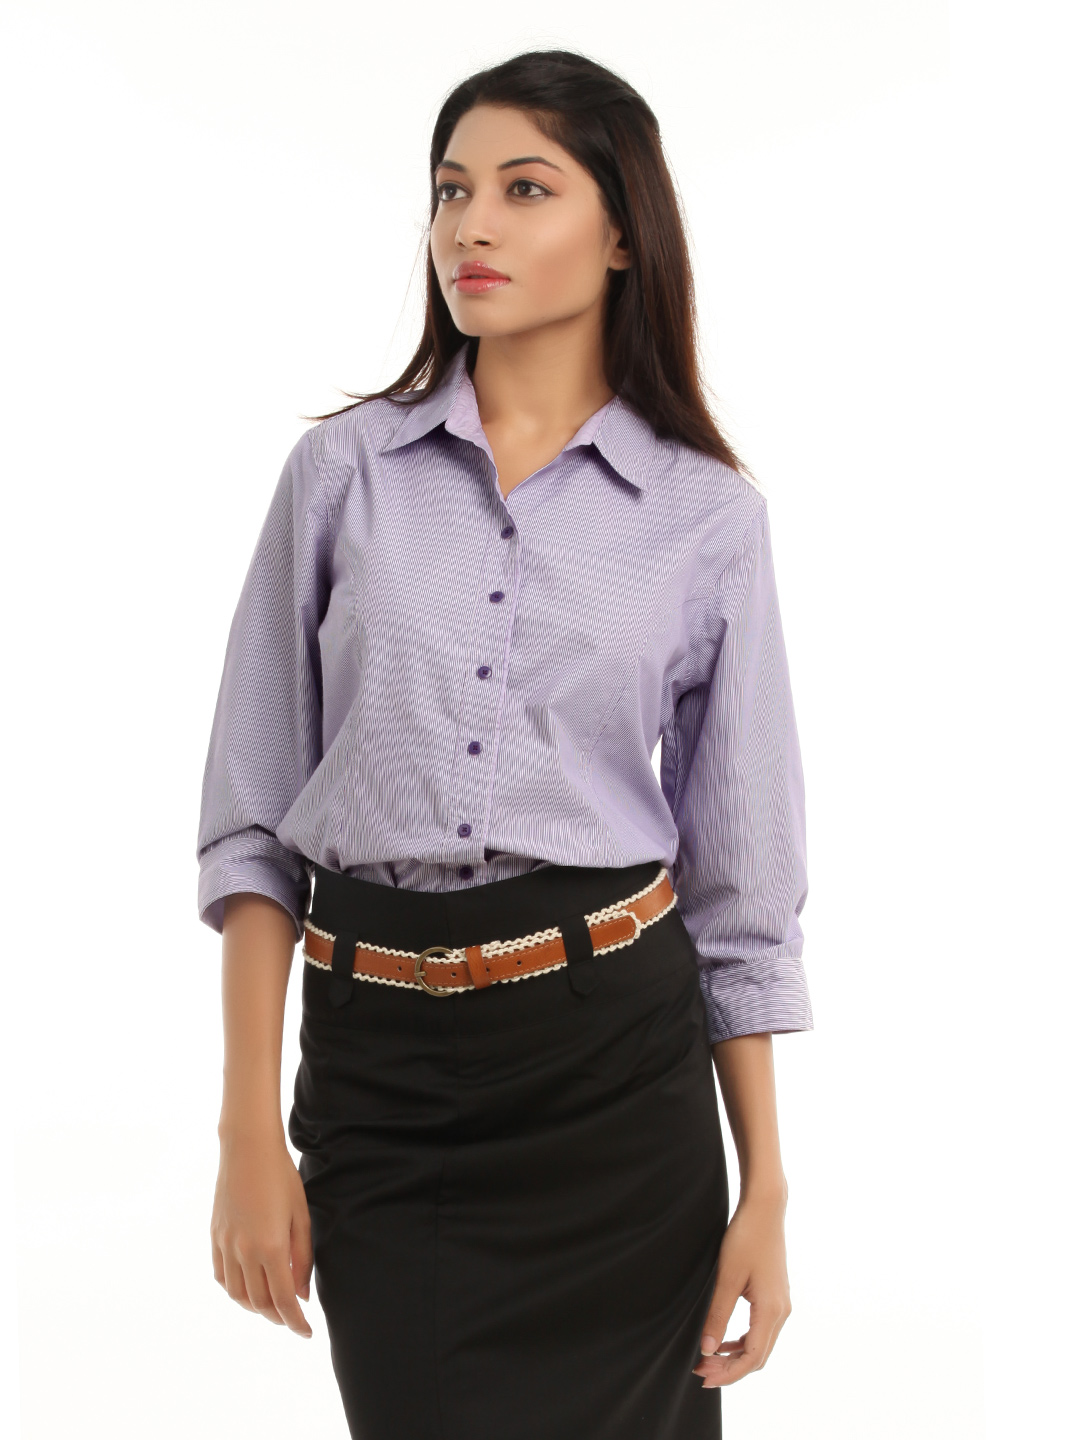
Scullers For Her Purple Striped Shirt
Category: Apparel / Topwear / Shirts
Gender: Women
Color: Purple
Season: Summer 2012
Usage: Formal